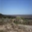
Label: plain